SMS Siegfried

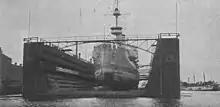
"Siegfried" in drydock in Danzig

, named for the eponymous hero of Germanic legend, was laid down in 1888 at the Germaniawerft shipyard in Kiel under the provisional designation "O". She was launched on 10 August 1889, and completed on 19 April 1890. She was commissioned into the fleet on 29 April, under the command of ("KzS"–Captain at Sea) Paul Hoffmann, and began sea trials, which concluded on 3 October; at that point, Hoffmann left the ship and the vessel was decommissioned. On 16 April 1891, she was recommissioned under the command of "KzS" Alfred Herz, and she joined I Division of the Maneuver Squadron, replacing the older ironclad . At that time, the unit also included the ironclads , , and , under the command of (Vice Admiral) Karl Deinhard. I Division participated in several fleet maneuvers in 1891, where they typically served as the German side in the war games. In October, ("KK"—Corvette Captain) Louis Riedel relieved Herz as the ship's captain.